Juan Ponce Enrile

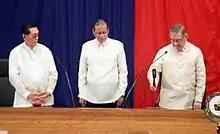

Under his leadership, the Senate passed vital pieces of legislation such as the CARP Extension, Anti-Torture Act, Expanded Senior Citizens Act, Anti-Child Pornography Act, National Heritage Conservation Act, and Real Estate Investment Act, among many others. Institutional reforms were also implemented within the Senate to improve the daily conduct of business as well the welfare of its officers and employees.